Windy City Riot (2024)

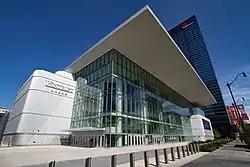
The event was held at the Wintrust Arena in Chicago, Illinois.

In October 2019, NJPW announced their expansion into the United States with their new American division, New Japan Pro-Wrestling of America (NJoA). On July 31, 2020, NJPW announced a new weekly series titled "NJPW Strong"; the series would be produced by NJoA. On January 30, 2023, NJPW announced that all of the promotion's future American events would be branded under the "Strong" name. NJoA PPVs have since aired under the "NJPW Strong Live" banner, and are later shown as part of the "NJPW Strong on Demand" series.